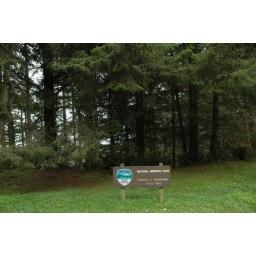
Southern Oregon, "Natural Bridges Cove" sign near highway US-101